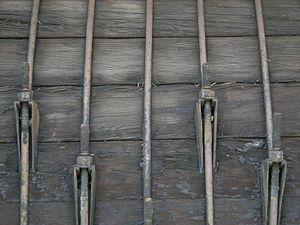
Le bois lorsque constamment immergé dans l'eau se conserve sans pourrissement, ce qui en a fait un matériau de choix dans les conduites d'eau en bois mais aussi les saumoducs en bois. Des conduites d'eau en bois ont été établies de temps immémoriaux. Des fûts de bois ont été percés dans leur longueur. Puis, comme pour la fabrication des tonneaux, de véritables pipelines ont été créés par cerclage de douelles.